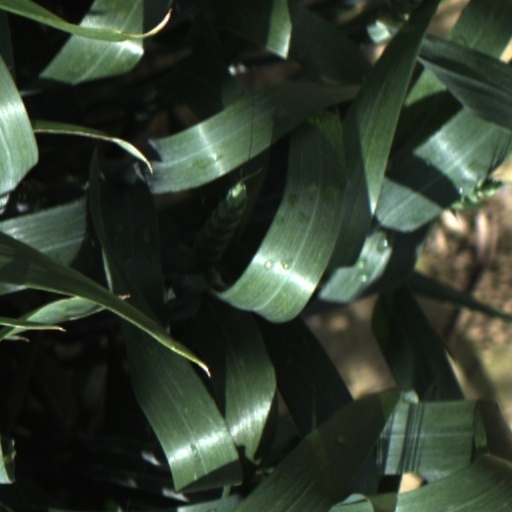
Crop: wheat